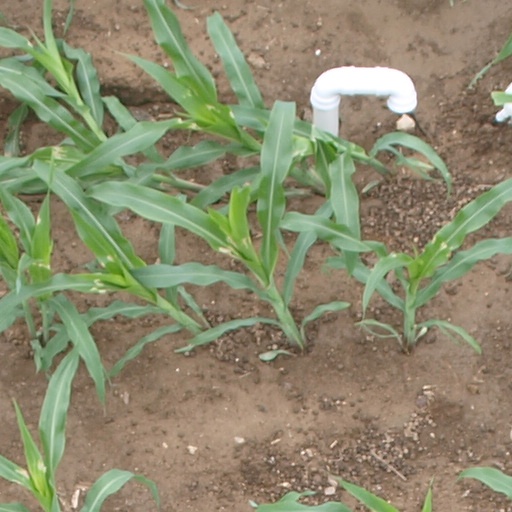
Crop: maize; corn